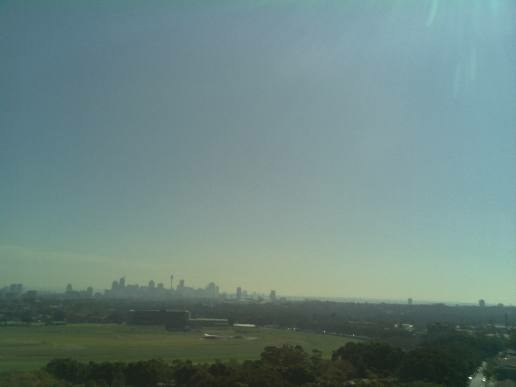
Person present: No